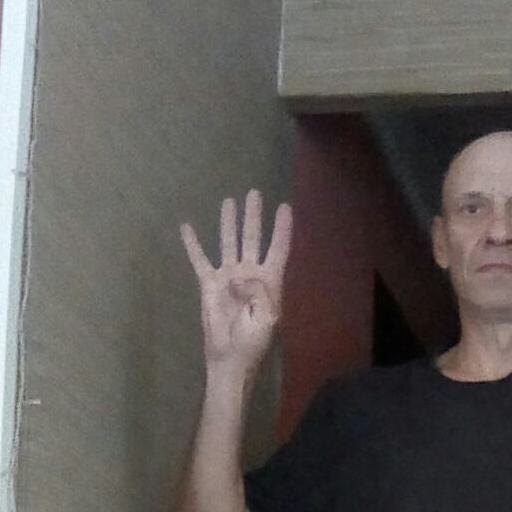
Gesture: four